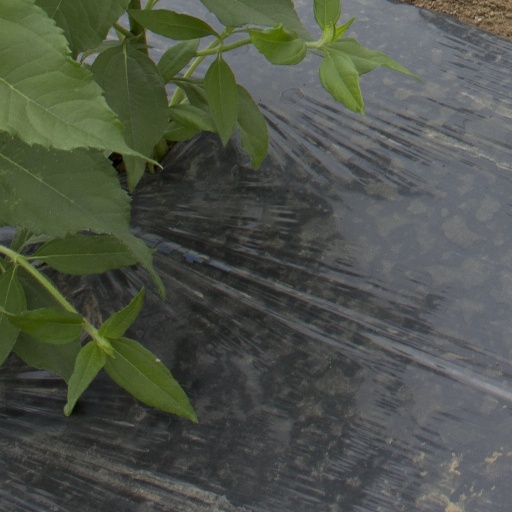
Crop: Jerusalem artichoke